Mark Emmert

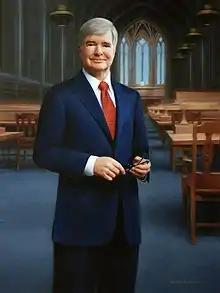
A September 2012 portrait of Emmert portrait by Michele Rushworth

On April 27, 2010, Emmert was named president of the National Collegiate Athletic Association, headquartered in Indianapolis. He assumed his duties on November 1, 2010, and remained president until his retirement in March 2023.